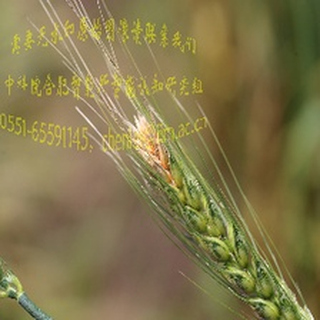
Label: wheat_fusarium_head_blight